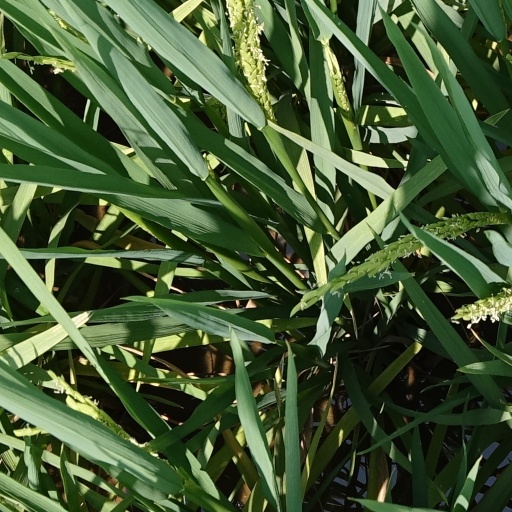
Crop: rice